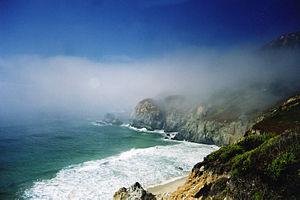
The Shadow of Your Smile est une chanson populaire écrite par Paul Francis Webster et composée par Johnny Mandel pour le film Le Chevalier des sables sorti en 1965, avec Elizabeth Taylor et Richard Burton dans les principaux rôles. Dans le film, la chanson est interprétée par des chœurs et obtient cette même année l'Oscar de la meilleure chanson originale de l’Academy of Motion Picture Arts and Sciences, puis en 1966, dans la version interprétée par Tony Bennett, le Grammy Award de la chanson de l'année.